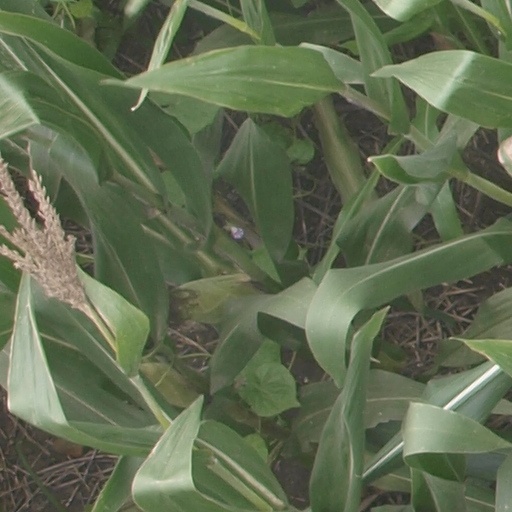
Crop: maize; corn